Belgrano Sur Line

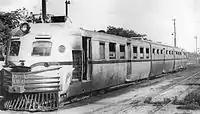
A Birmingham railcar in Tapiales, 1957

After the nationalisation, several improvements were carried out on the line, including an additional rail track between Aldo Bonzi and Libertad to increase the frequency of the services. The modernisation included the purchase of brand-new diesel locomotives manufactured by the American company Whitcomb in 1951 (with the addition of 15 new locomotives from the Dutch company Werkspoor in 1955) and the construction of junctions at the Tapiales and Aldo Bonzi stations that allowed the ex-BA Midland line to connect with the Sarmiento Railway near Haedo in Greater Buenos Aires.